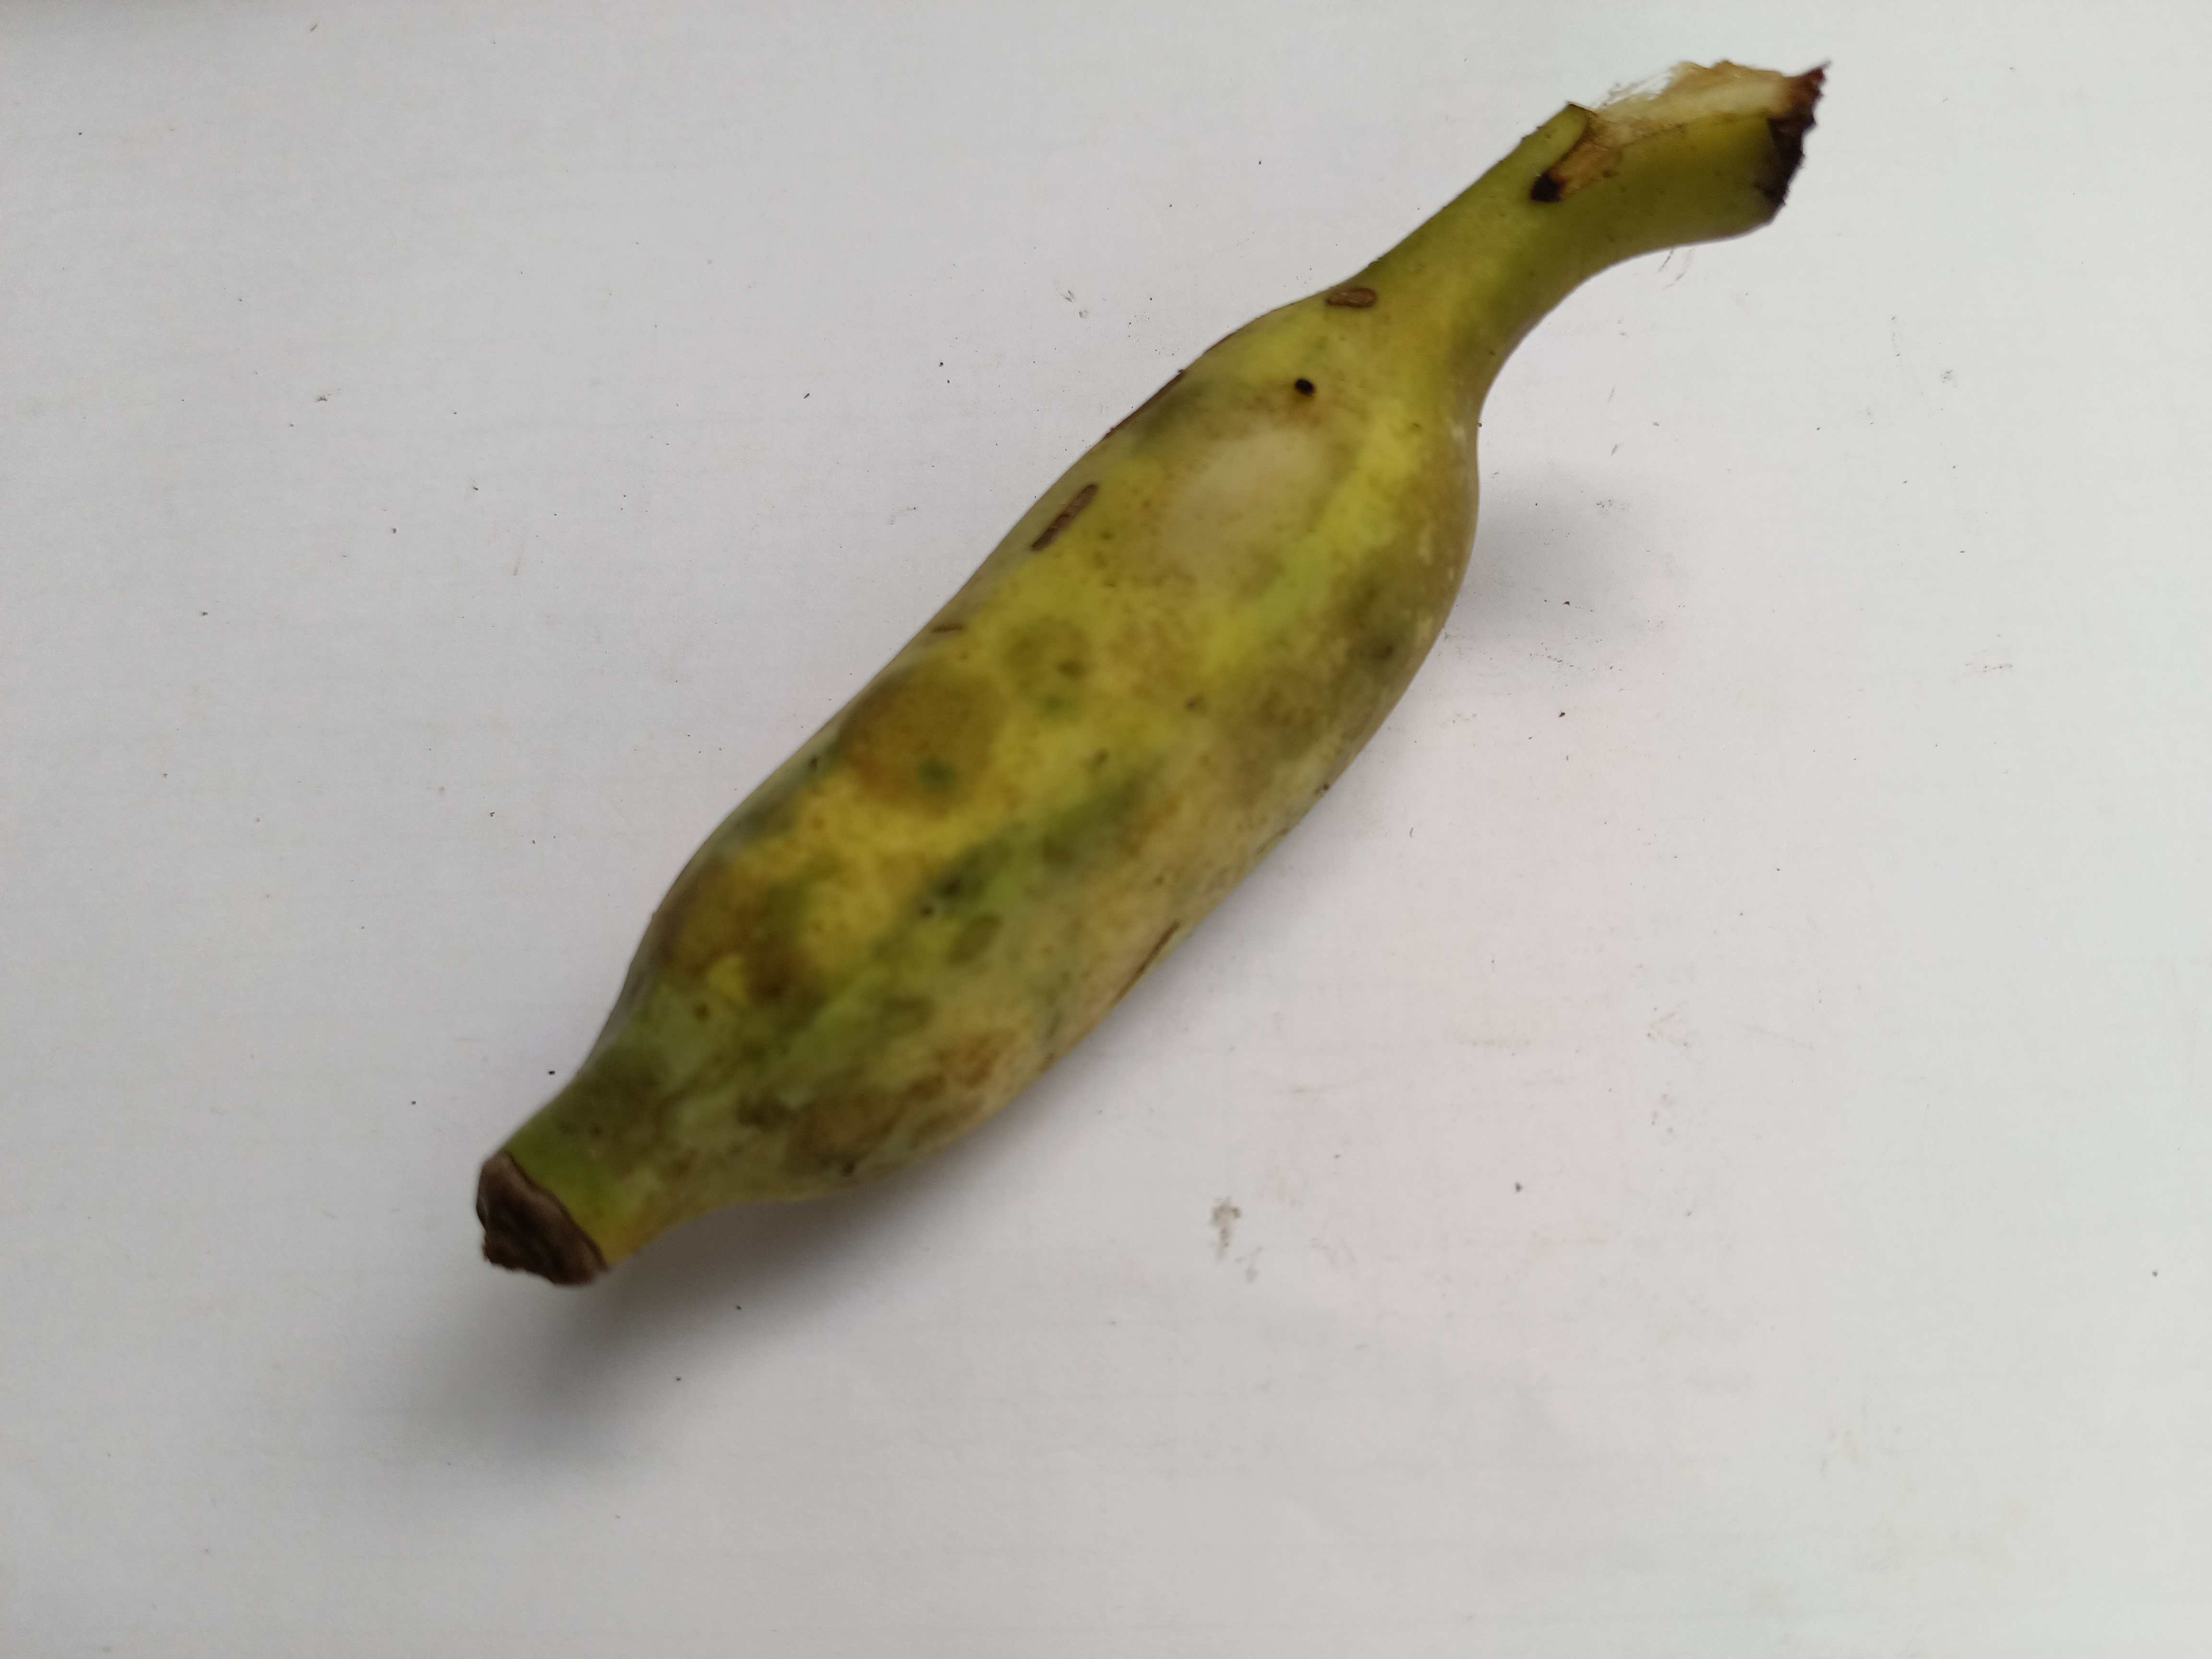
Banana variety: Deshi